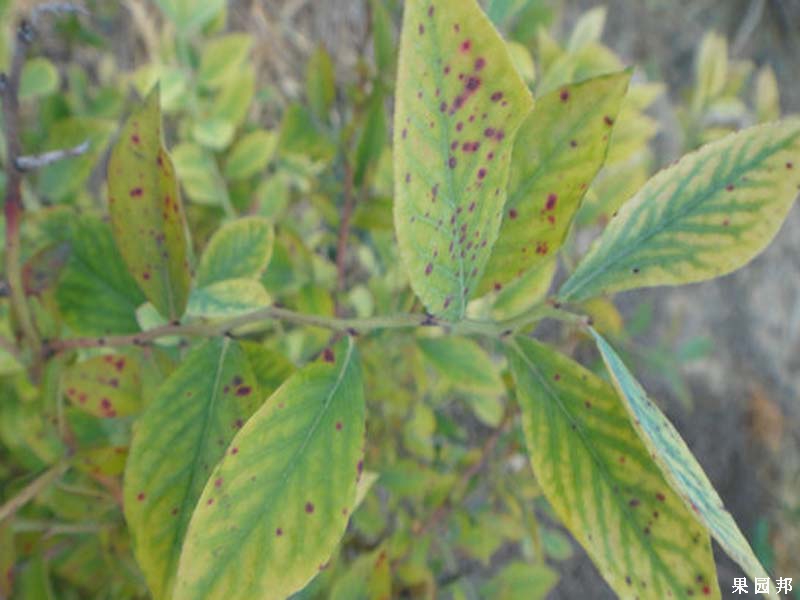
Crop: blueberry
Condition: rust